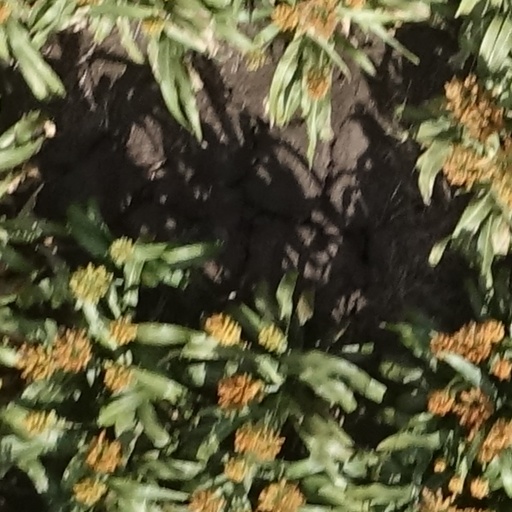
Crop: sorghum